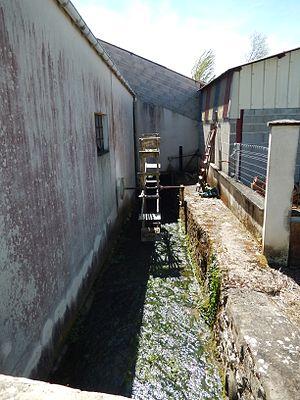
La rivière Devise coule à Beauroux, un lieu-dit de la commune de Saint-Laurent-de-la-Barrière. On remarquera la présence d'une petite roue à eau.
La Devise est une rivière française et un affluent droit de la Charente. Elle arrose le département de la Charente-Maritime, dans la région Nouvelle-Aquitaine.
Saint-Laurent-de-la-Barrière est une ancienne commune du sud-ouest de la France située dans le département de la Charente-Maritime. Ses habitants sont appelés les Saint-Laurentais et les Saint-Laurentaises.